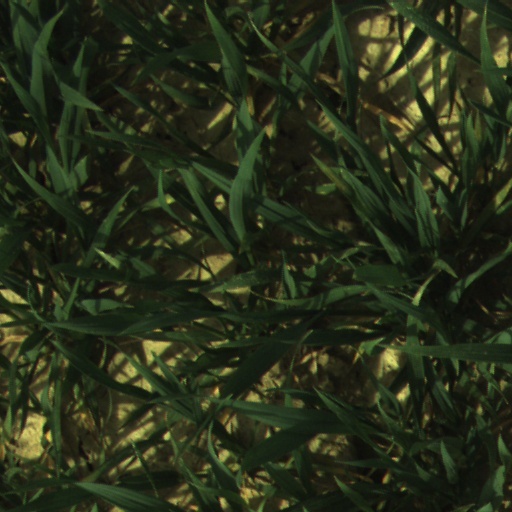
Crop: wheat